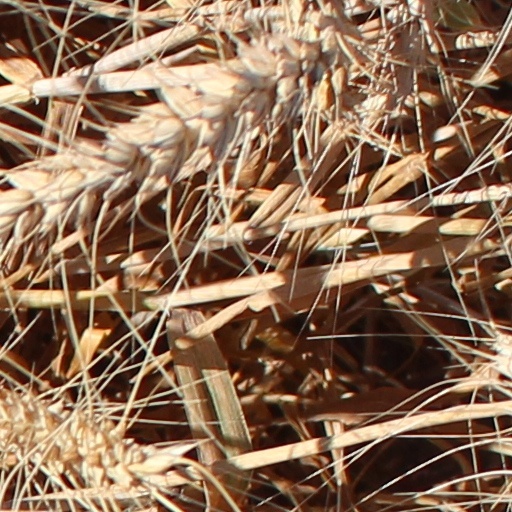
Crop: wheat